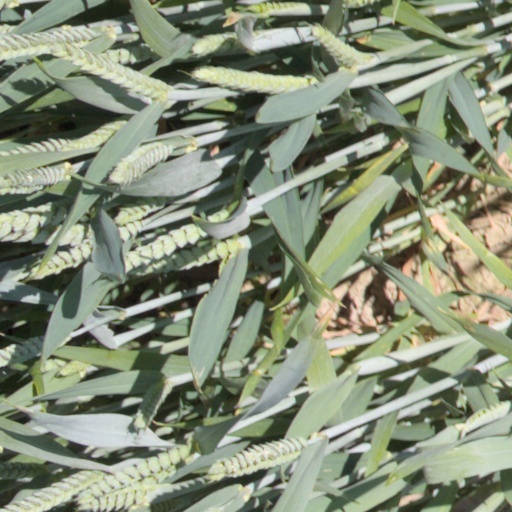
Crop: wheat